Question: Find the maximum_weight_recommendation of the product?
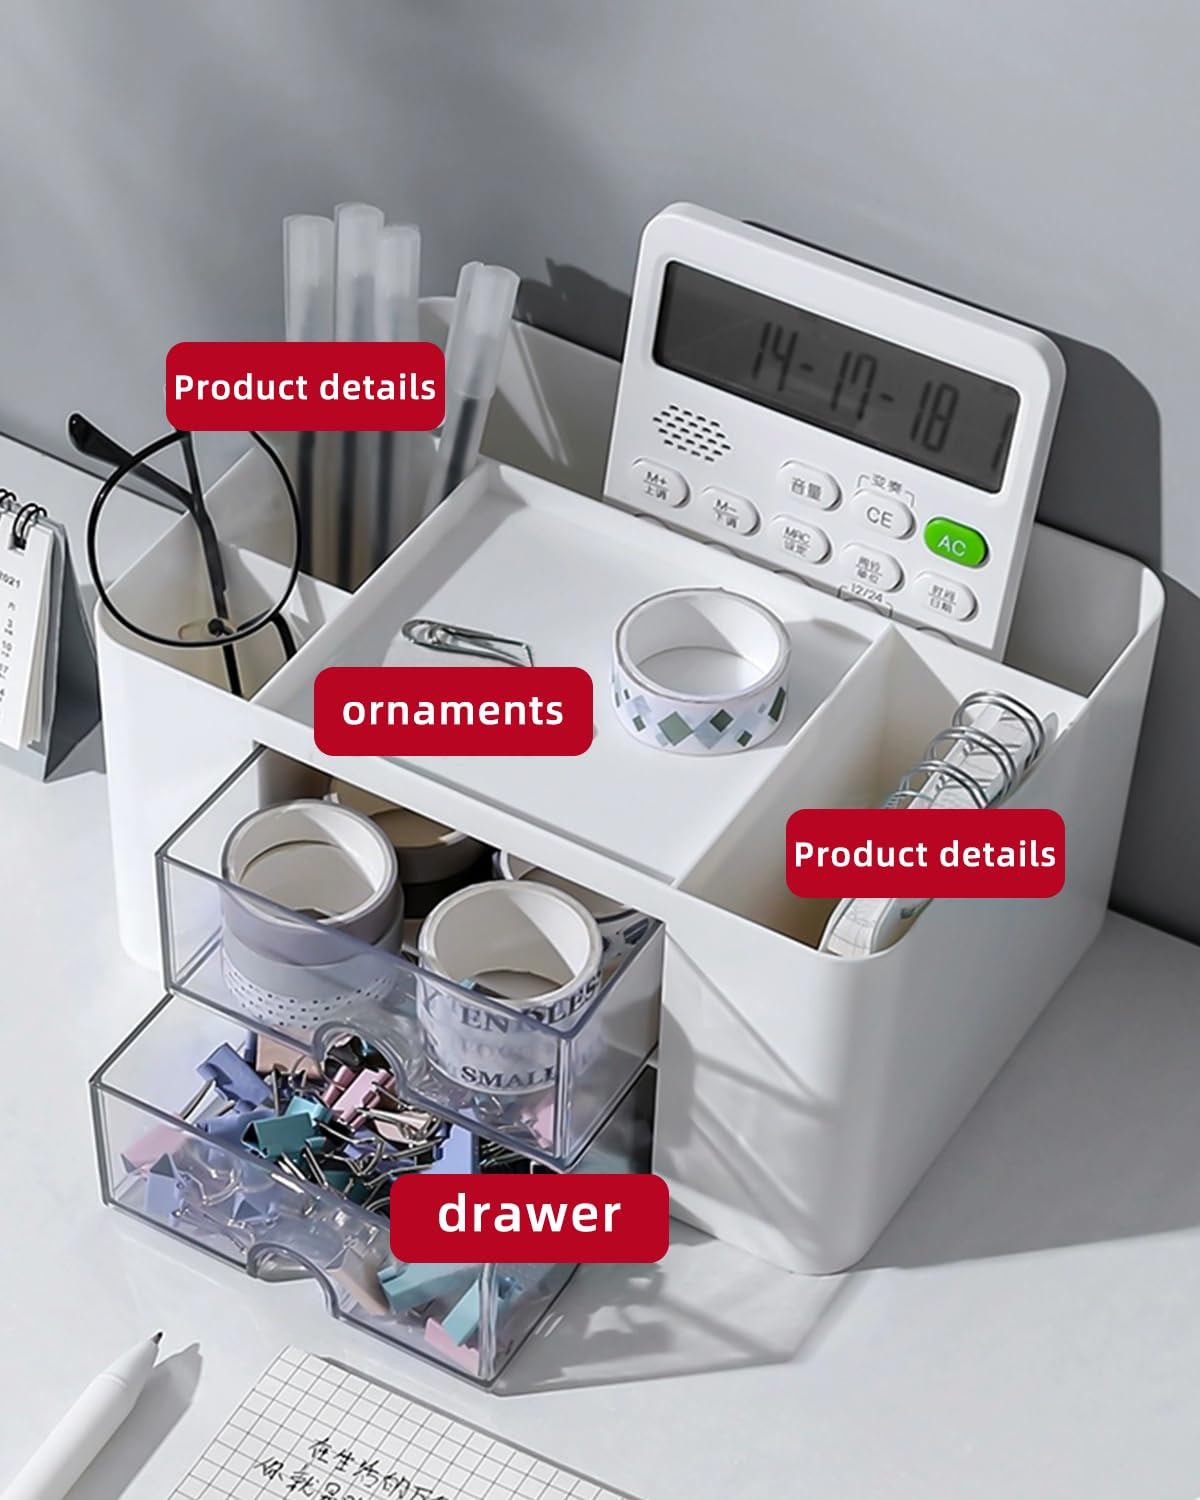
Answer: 31.0 kilogram